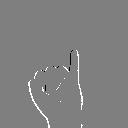
ASL letter: i